Answer in natural language. Considering the relative positions, where is walnut wood open shelving unit (highlighted by a red box) with respect to brown colour rectangular table (highlighted by a blue box)? Choose between the following options: left or right
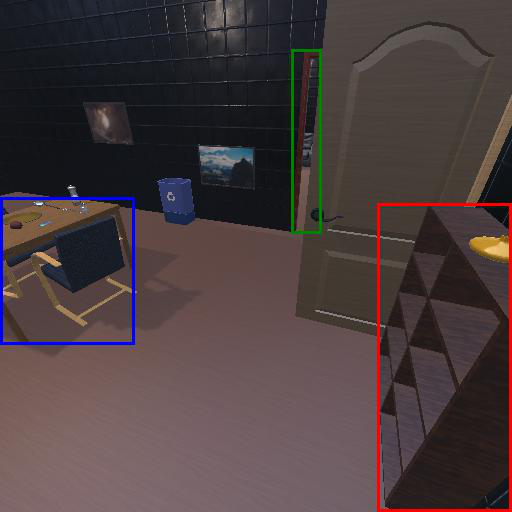
<answer>right</answer>